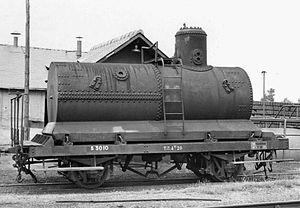
Avec 426 kilomètres de ligne à l'écartement métrique, le Réseau Breton était l'un des plus importants réseaux ferroviaires secondaires de France. Il a été construit à la fin du XIXᵉ siècle et au début du XXᵉ siècle pour desservir le centre de la Bretagne. Il était composé de cinq lignes déclarées d'intérêt général qui, à partir de Carhaix, centre du réseau, reliaient les villes de Paimpol, Morlaix, Camaret-sur-Mer, Rosporden et La Brohinière. Son exploitation a fait appel en particulier à de puissantes locomotives Mallet. Ce réseau a contribué au développement économique des communes du centre de la Bretagne jusqu'alors isolées p. 11, « Création du Réseau Breton ».